Hilliard's Legion

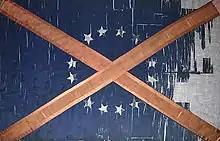
"Hilliard's Legion Flag"

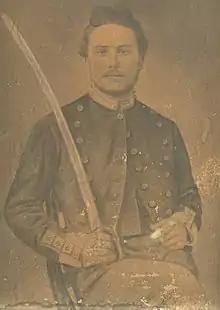
Charles Horton Morgan who enlisted as a private in Co. A, 1st Battalion, Hilliard's Legion

Hilliard's Legion or Hilliard's Alabama Legion was a Confederate unit which fought in the American Civil War. Unlike most Civil War formations, it was a combined arms force, with infantry, cavalry and artillery components.